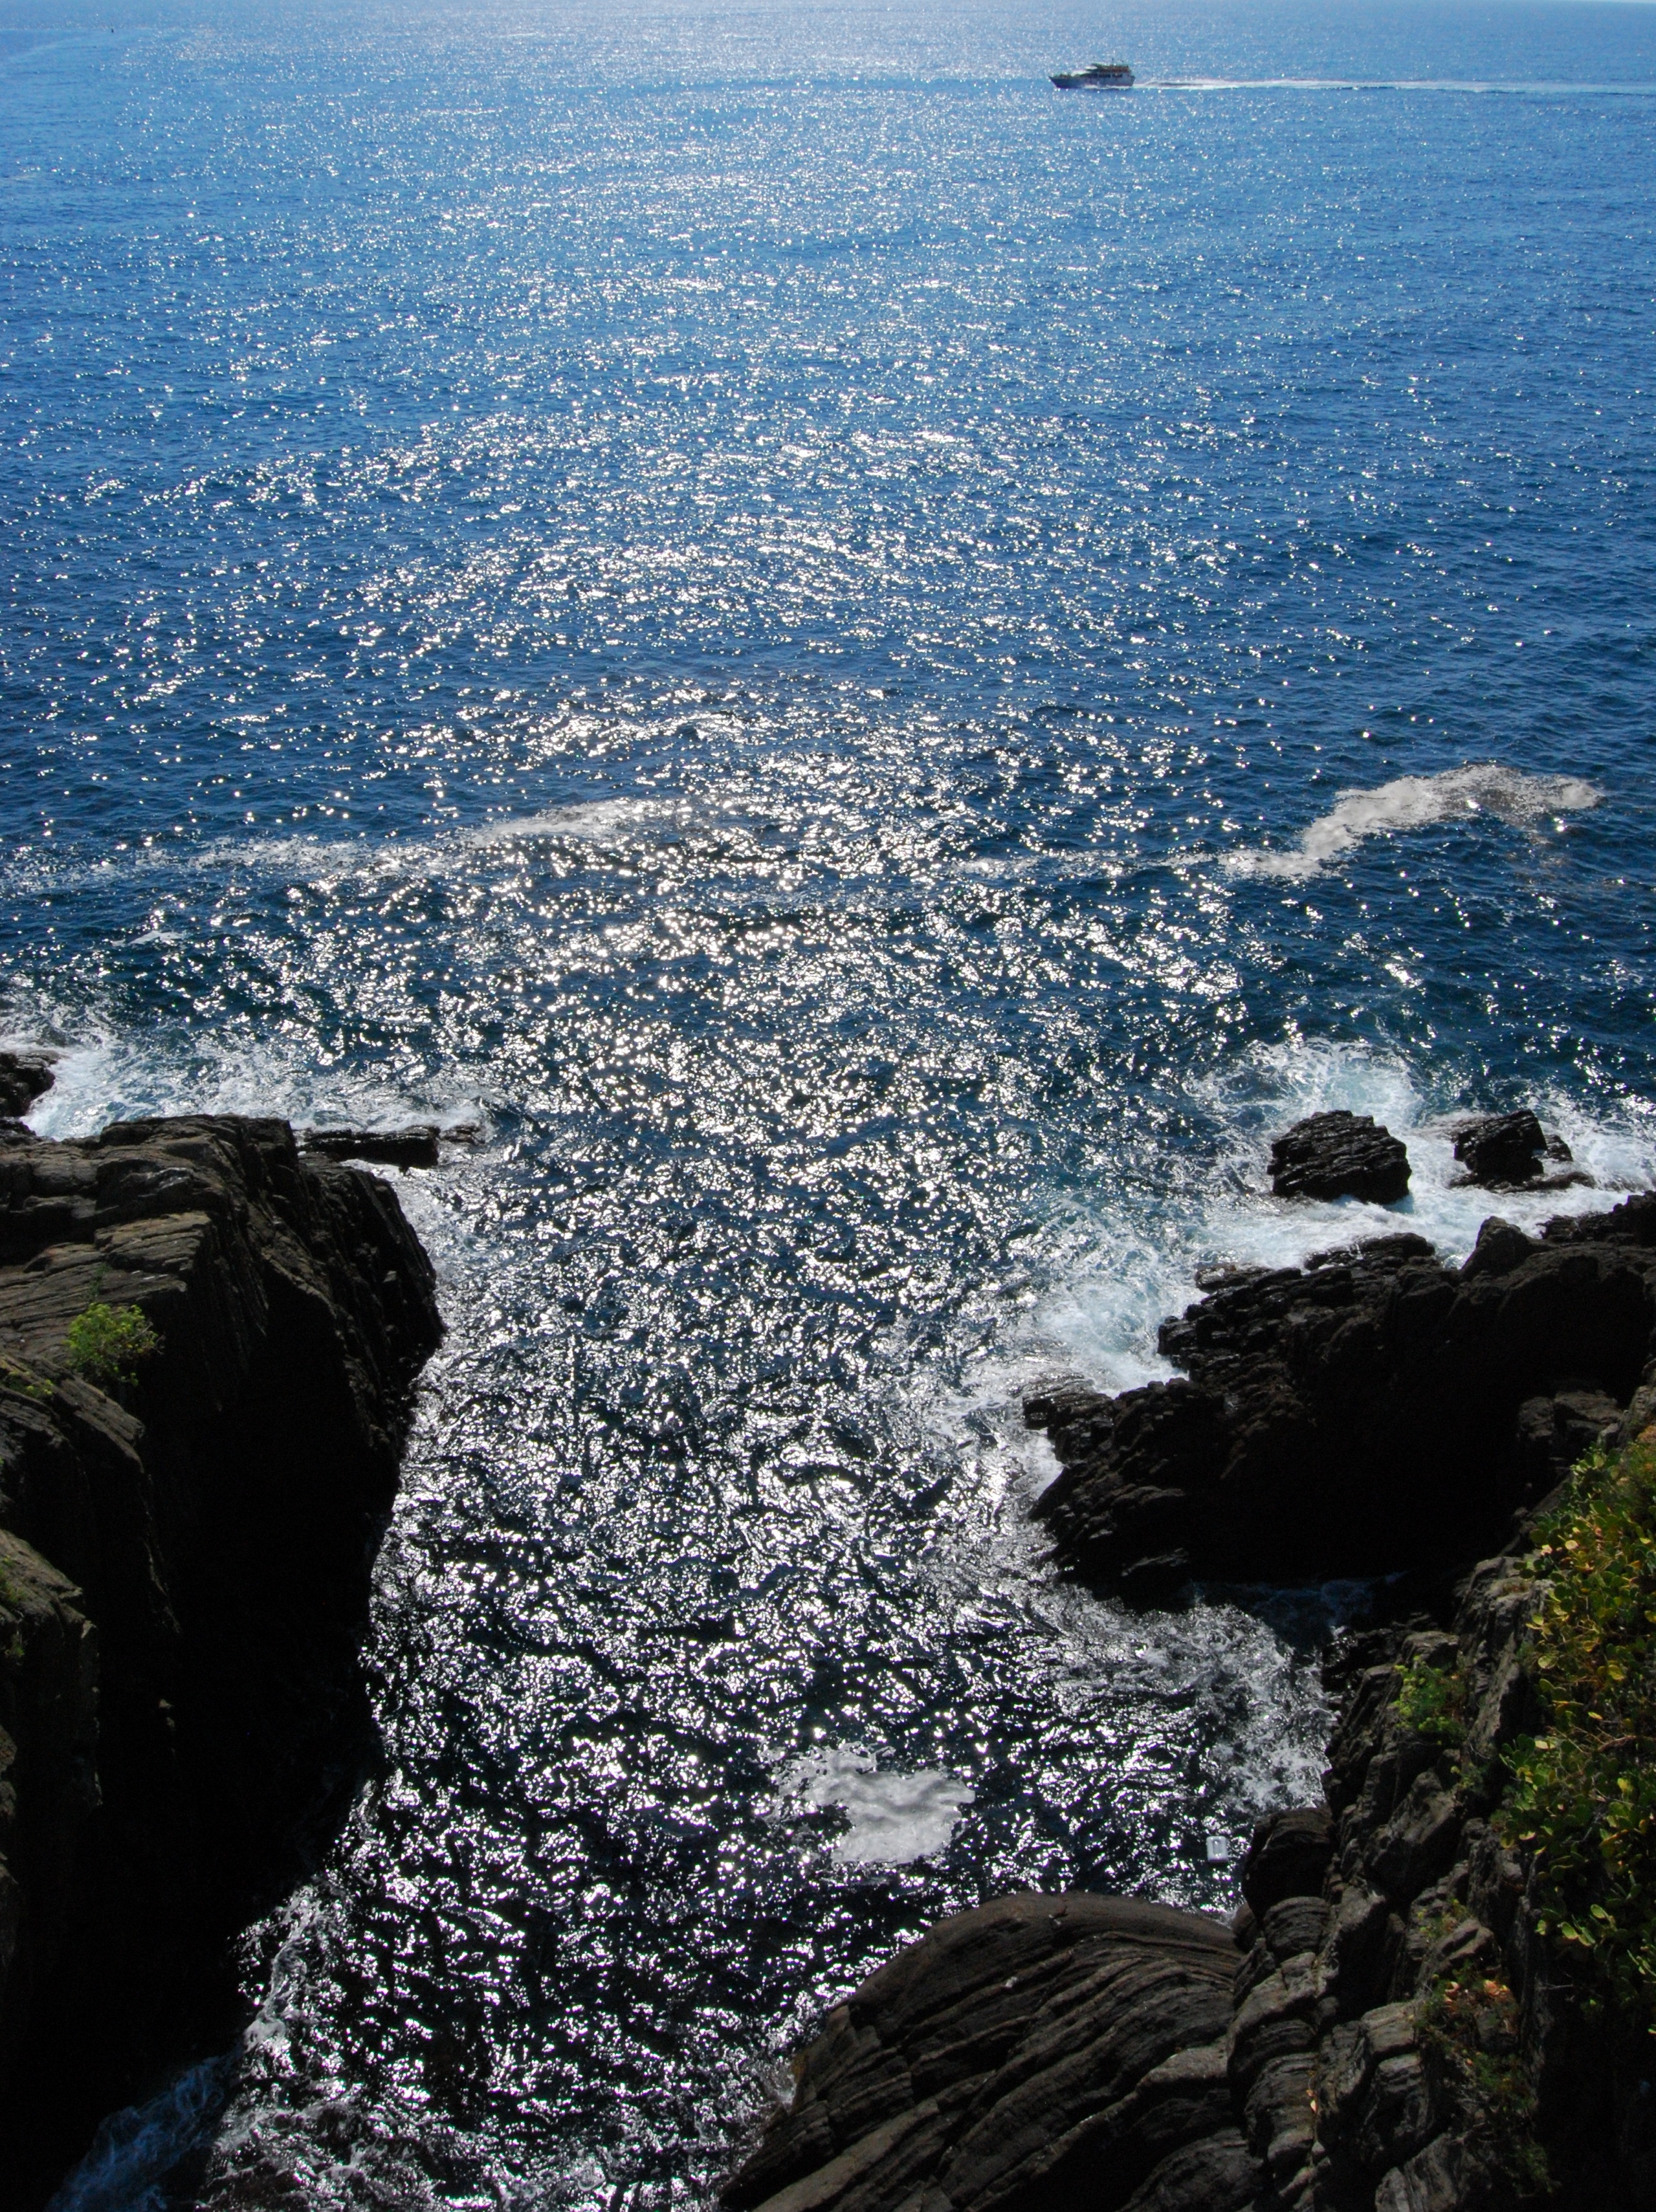
beach, sea, coast, water, rock, ocean, horizon, shore, wave, cliff, cove, tower, bay, terrain, body of water, rocks, waves, cape, aerial photography, wind wave